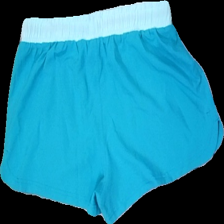
View: back
Type: Shorts
Category: Ladies
Brand: Not in the list
Brand text on label: twilfit
Colors: Blue
Material: 100% Cotton
Pattern: Other
Size: M
Price range: 50-100
Recommended usage: Reuse